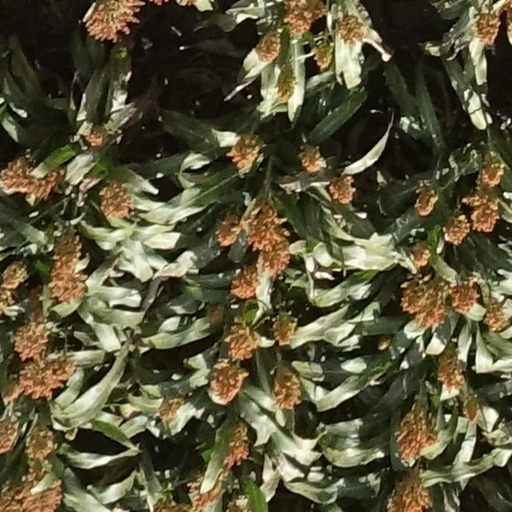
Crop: sorghum